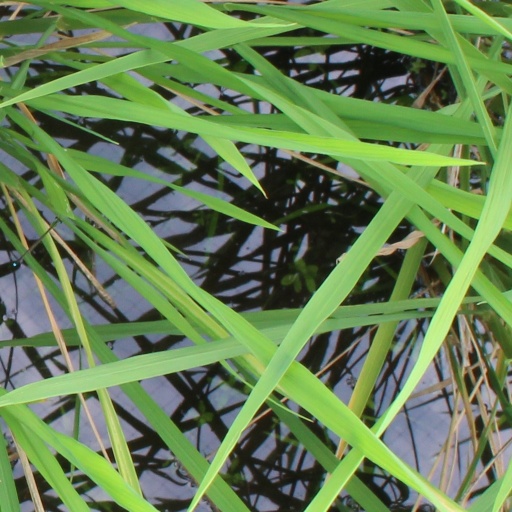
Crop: rice